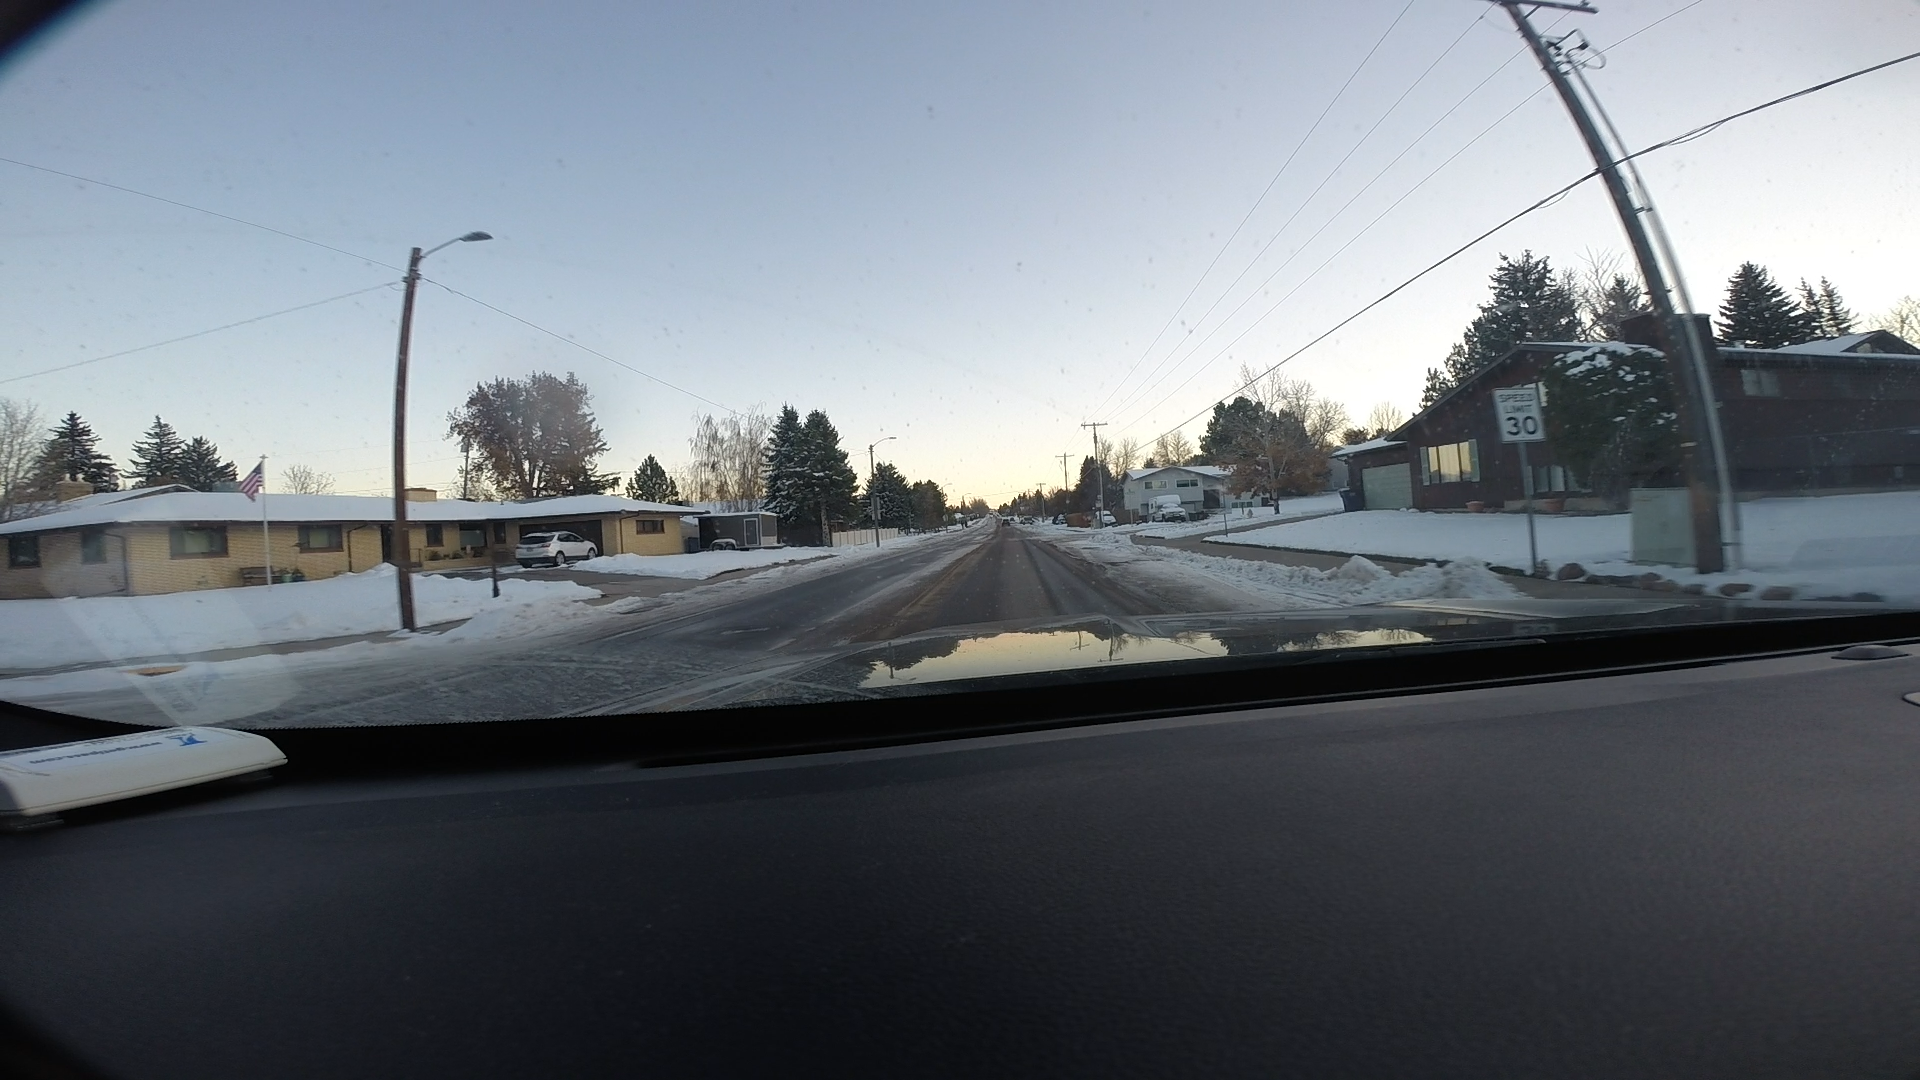
Speed limit sign label: mph30